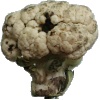
Label: Cauliflower 1